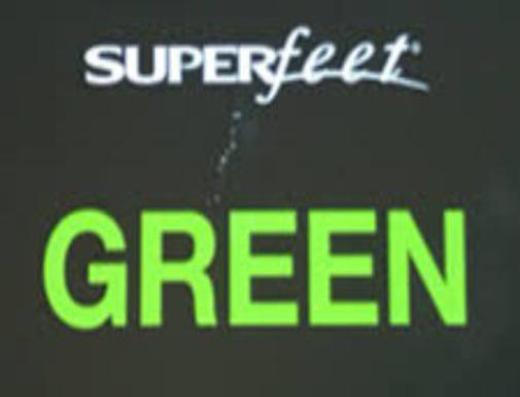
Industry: Clothes